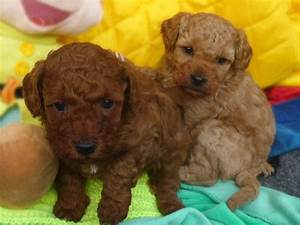
Label: dog